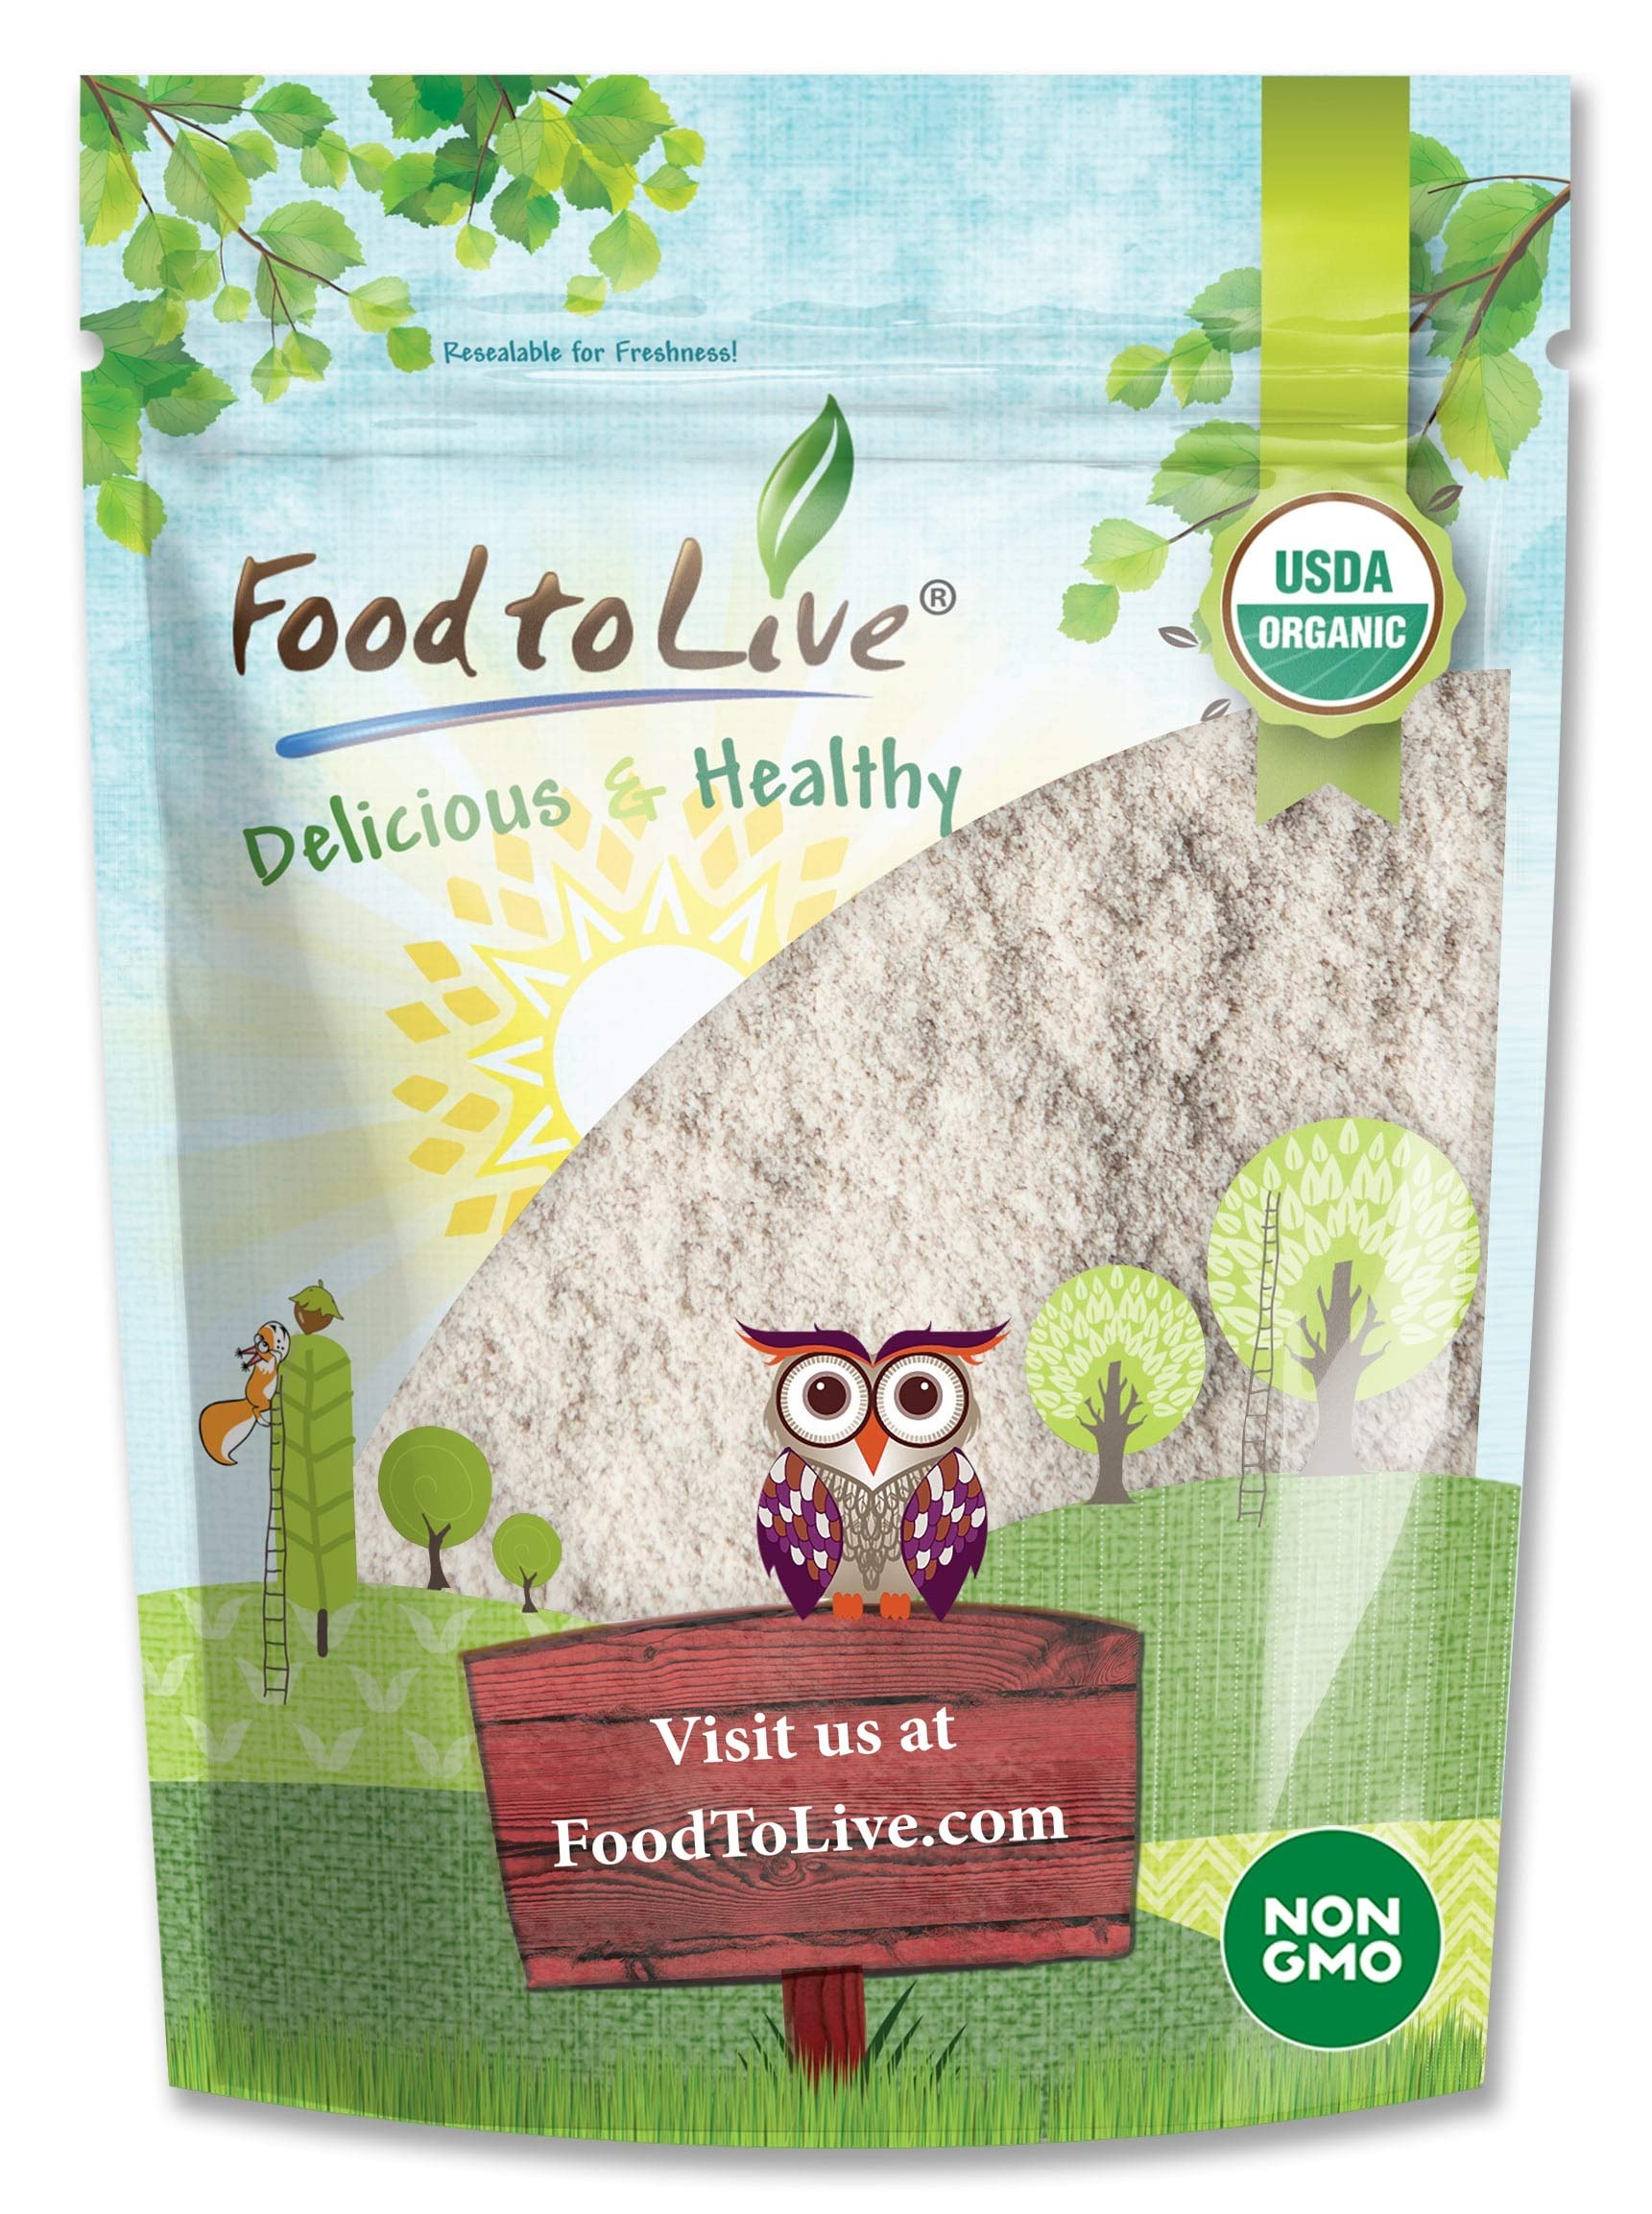
Item Name: Food to Live Organic Brown Rice Flour, 3 Pounds - Non-GMO, Finely Ground from Long Grain Rice, Unbleached, Untreated, Vegan Meal, Kosher, Bulk Powder, High in Protein, Sodium Free
Bullet Point 1: NUTRITIOUS FLOUR: Organic Long-Grain Brown Rice Flour is a great source of protein and some essential minerals.
Bullet Point 2: DELICIOUS FOR BAKED GOODIES: One of the main reasons to use Organic Brown Rice Flour for baking is for its delicious nutty flavor.
Bullet Point 3: GREAT TO USE IN FLOUR MIXES: Fine Organic Brown Rice Flour can be used in mixes with many other flours, such as oat, barley, and amaranth.
Bullet Point 4: USE AS WHEAT FLOUR SUBSTITUTE: Replace ¼ of all-purpose flour in a recipe with Organic Brown Rice Flour to give your favorite treats a new unique taste.
Bullet Point 5: USE IN VARIETY OF RECIPES: Stone-Ground Organic Brown Rice Flour is suitable for cakes, pancakes, waffles, gnocchi and most importantly noodles.
Value: 48.0
Unit: Ounce

Price: 19.58